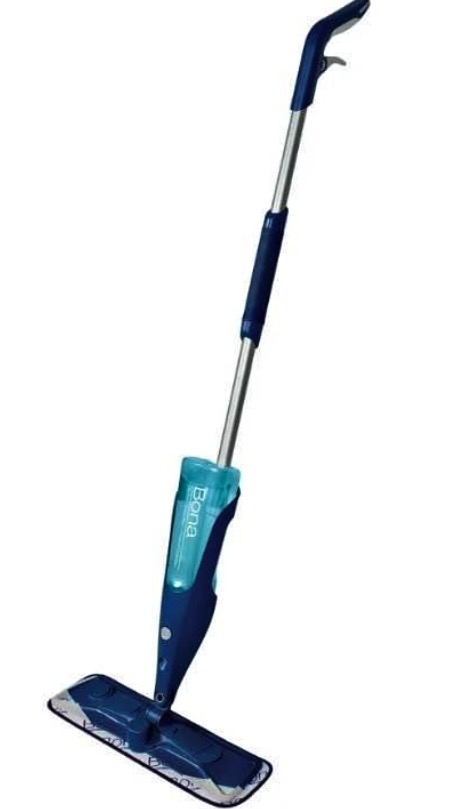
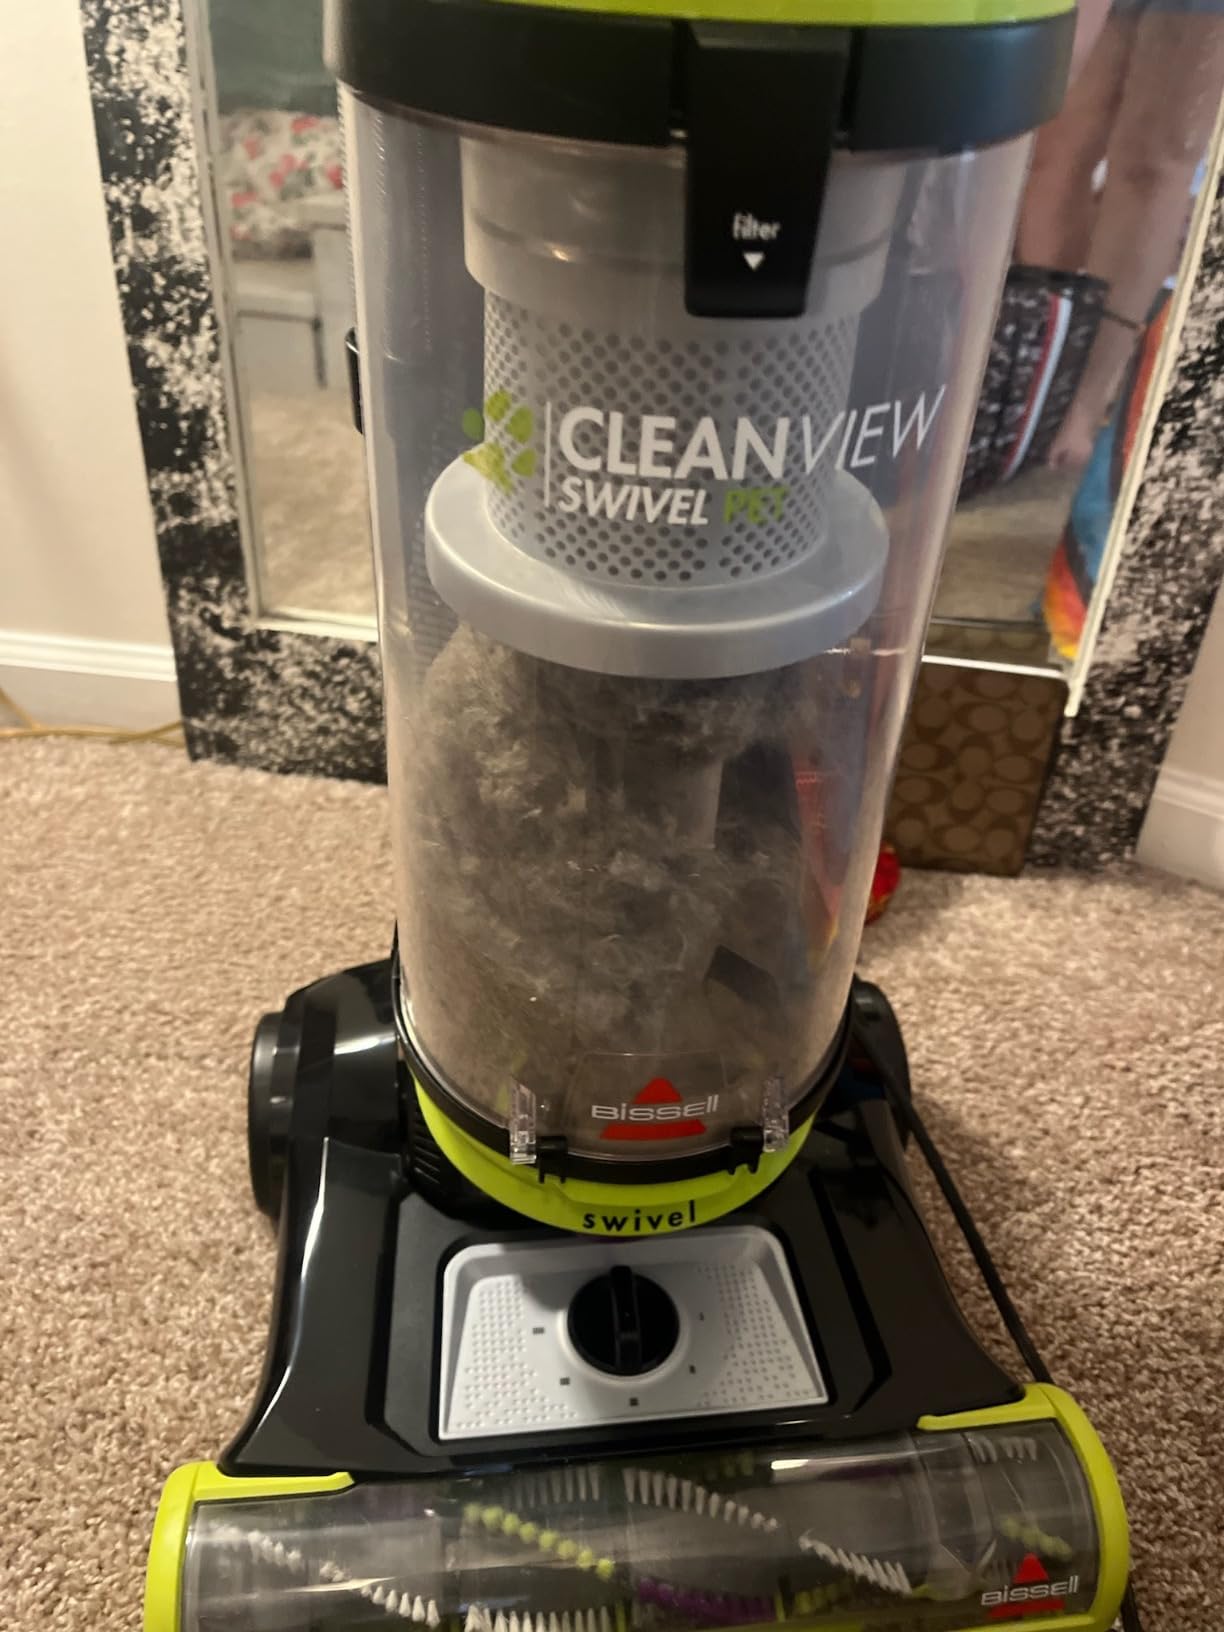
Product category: items_vacuum
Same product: no